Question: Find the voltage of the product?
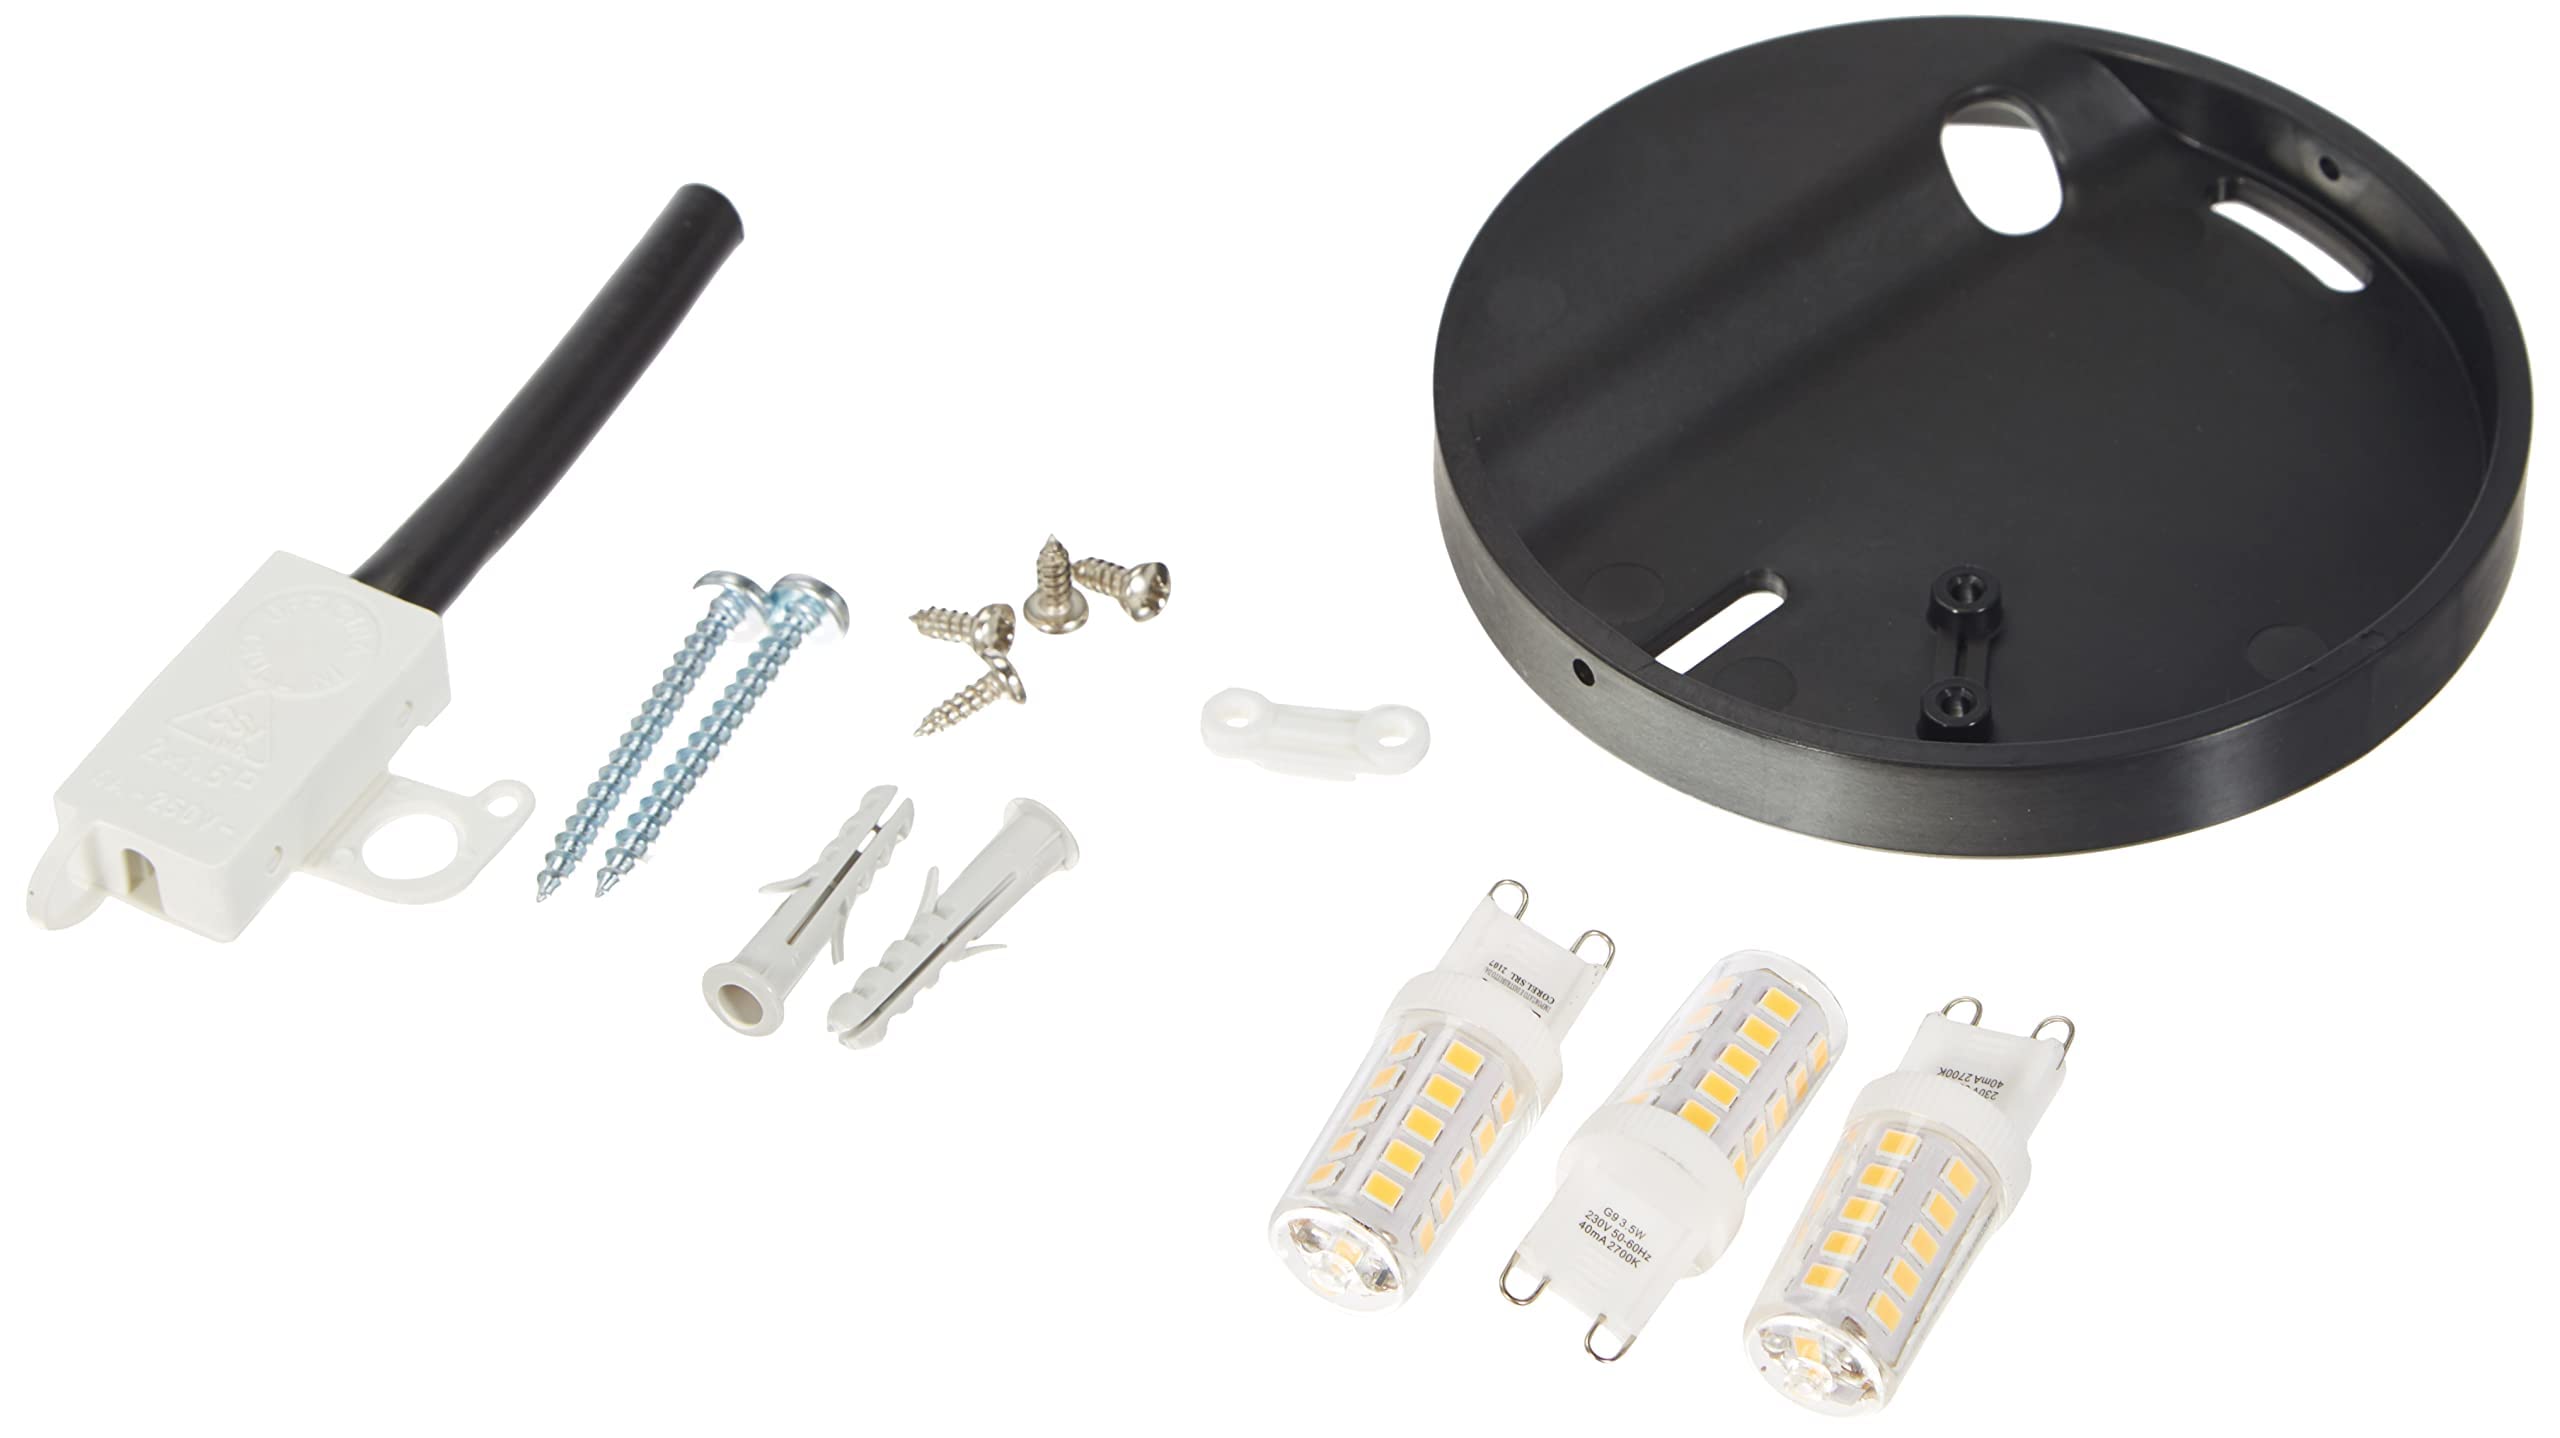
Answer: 250.0 volt